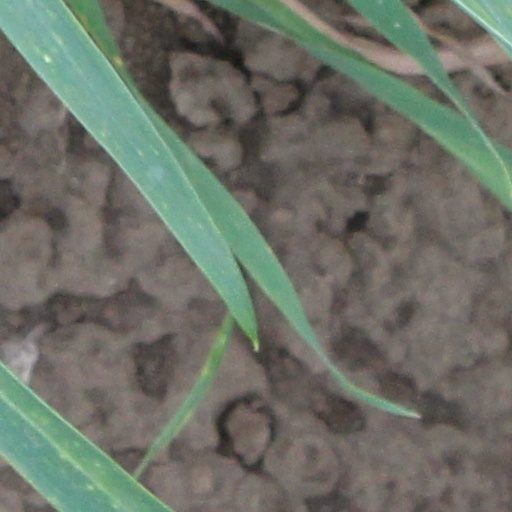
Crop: wheat